Tim Holt

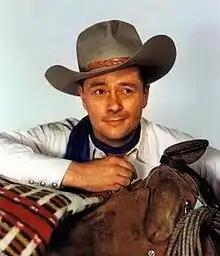
Holt in 1948

Charles John "Tim" Holt III (February 5, 1919 – February 15, 1973) was an American actor. He was a popular Western star during the 1940s and early 1950s, appearing in forty-six B westerns released by RKO Pictures.